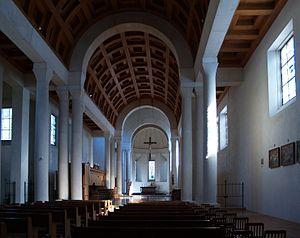
Cet article liste les abbayes bénédictines actives ou ayant existé sur le territoire français actuel. Il s'agit des abbayes de religieux suivant la règle de saint Benoît, à l'exclusion des cisterciens.
Inter pastoralis officii sollicitudines est un motu proprio de Pie X publié en 1903 sur la musique liturgique de l'Église catholique, surtout connu aussi par son titre en italien Tra le sollecitudini d'après ses premiers trois termes, ou motu proprio Tra le sollecitudini. Il s'agit de l'un des documents pontificaux les plus importants au regard des chants liturgiques dont le chant grégorien.
Hervé Courau est un moine bénédictin et notamment musicologue grégorien.
L'abbaye Notre-Dame de Triors, fondée au XXᵉ siècle, est une abbaye bénédictine de la congrégation de Solesmes située à Triors dans le département de la Drôme.